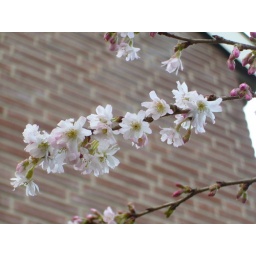
Pretty pink flowers against a brick wall.